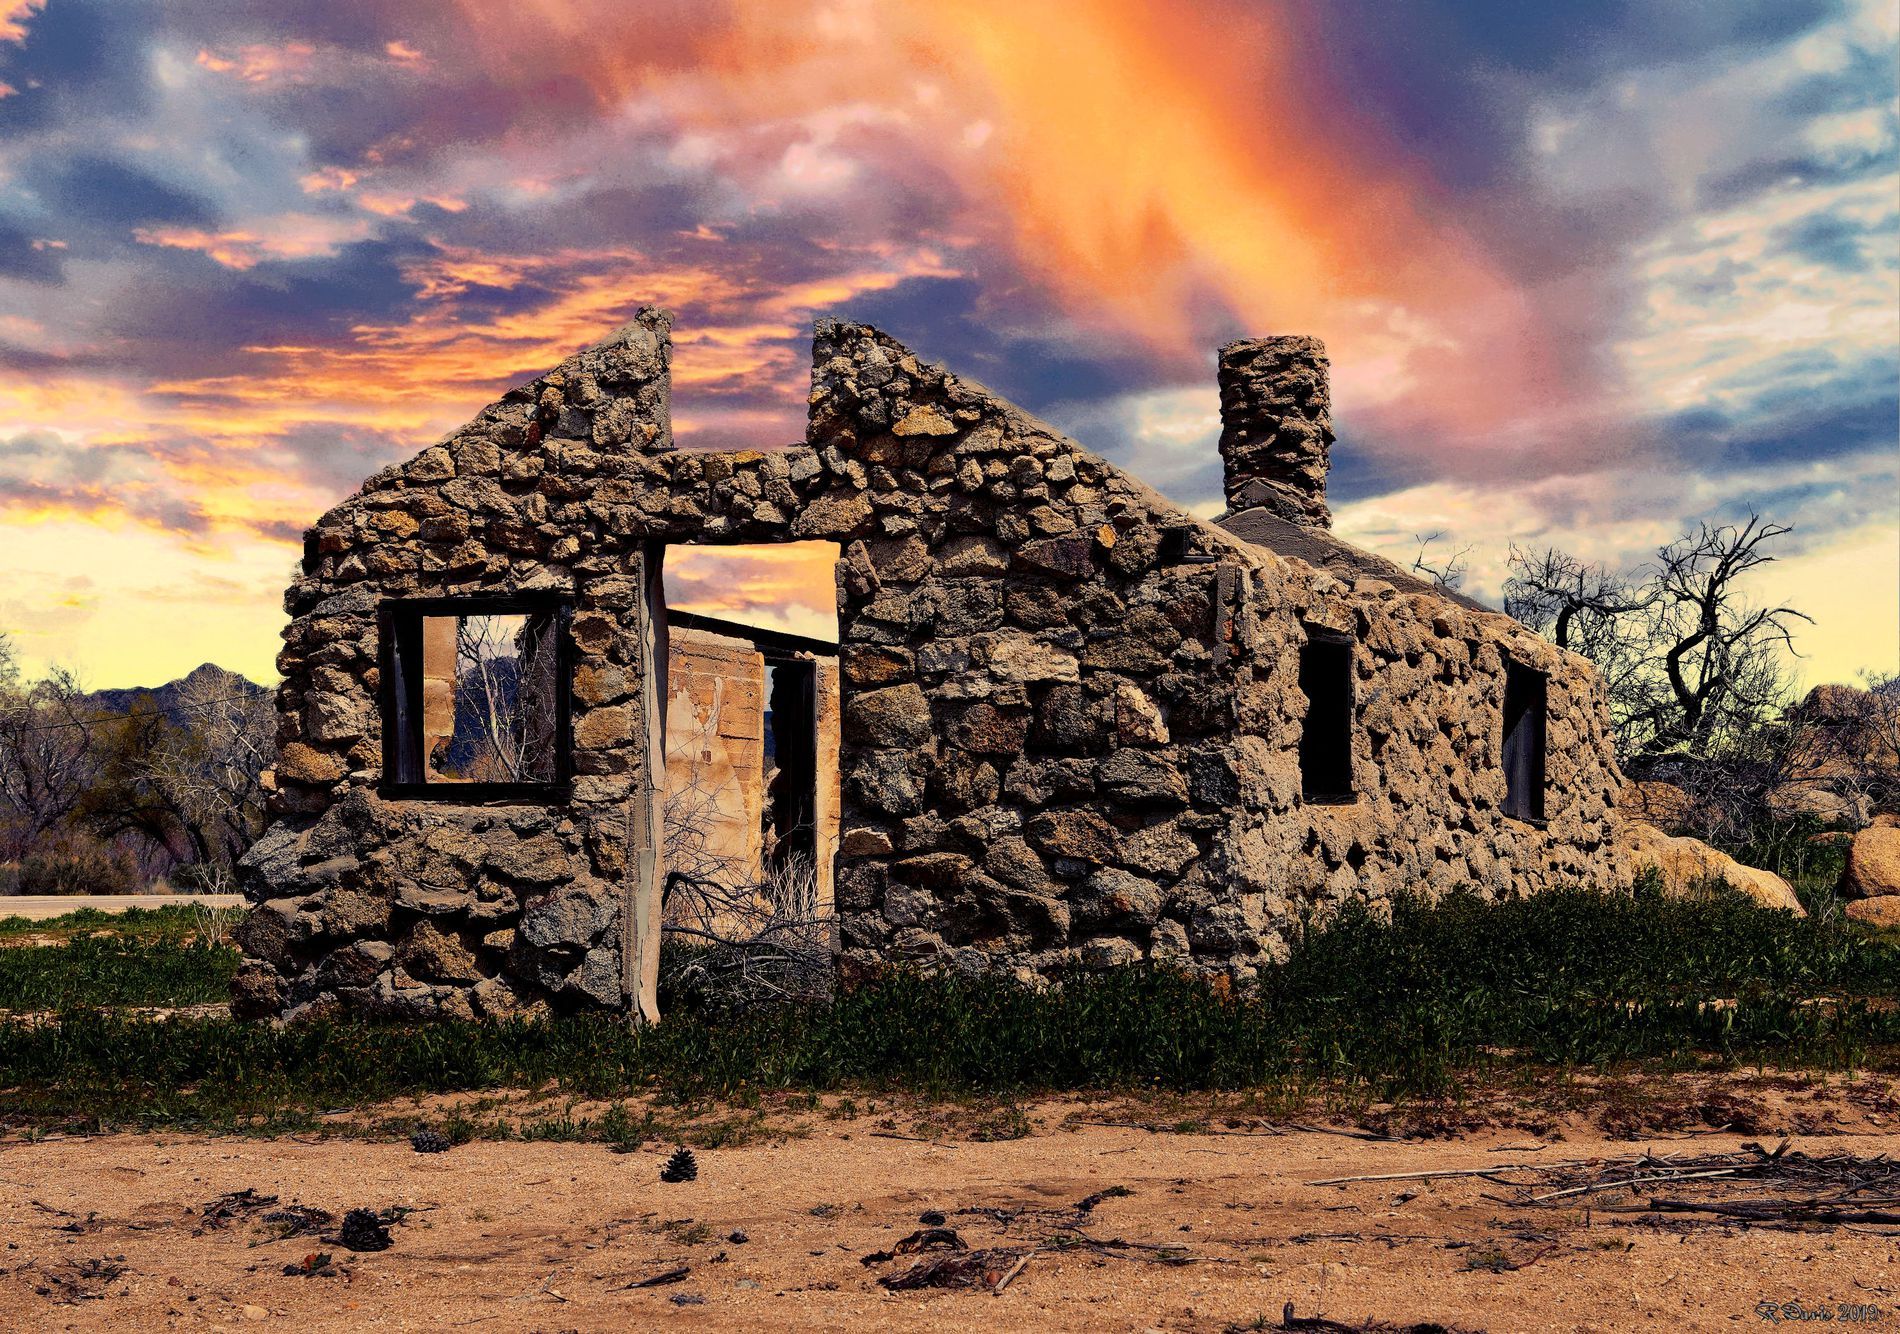
Stone House
A picture of a stone house built of large, rough bricks. The structure is incomplete, with no roof, doors, or windows. The chimney of the house is visible at the top. The landscape is visible in the background through the empty windows of the house. The house stands on dry land, surrounded by some weeds.
A long-range eye-level shot highlights the details of a dilapidated stone house on dry land. In the background, a majestic landscape appears, with the sky painted in beautiful shades of orange and blue. The natural lighting at sunset adds beauty to the image.
Labels: Architecture, Building, Ruins, Outdoors, Shelter, Fireplace, Indoors, Nature, Countryside, Rural, Wilderness, Sky, Housing, Hut, Ground, Wall, Rock, Grass, Plant, Landscape, house
Camera: NIKON CORPORATION NIKON D850
Aperture: F13
Exposure: 1/500 sec
ISO: 200
Focal length: 40.0 mm